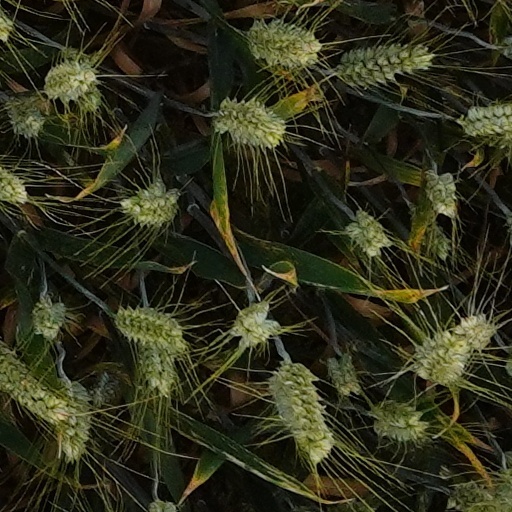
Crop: wheat